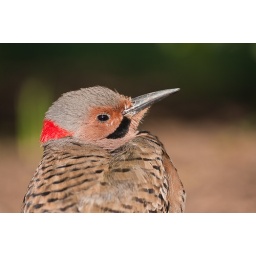
A woodpecker spotted in Garfield Park, DC